Leontophone

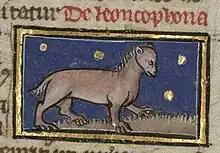
Leontophone appearance

Leontophone (Leontophonus, Leontophonos, Leophontes) was a small animal (most probably legendary) that was deadly to lions. The first written record is from Greco-Roman writers, but it was also known later at the Medieval period (Medieval bestiaries).